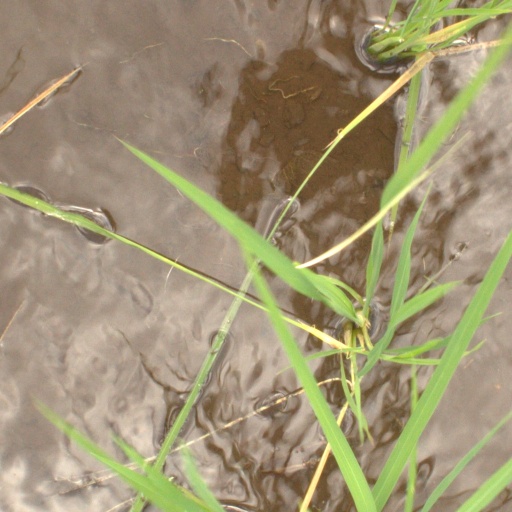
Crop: rice